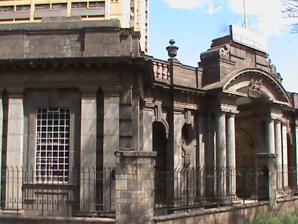
Building: Nairobi Gallery
Country: Kenya
Year built: 2005
Art Gallery in Nairobi, Kenya Nairobi Gallery Established 2005 ; 20 years ago ( 2005 ) Location Kenyatta Avenue, Nairobi , Kenya Coordinates 1°17′12″S 36°49′04″E / 1.286789°S 36.817833°E / -1.286789; 36.817833 Type Art Gallery The Nairobi Gallery ( Swahili : Nyumba ya sanaa ya Nairobi) is an art gallery located an at the edge of the Nairobi central business district. The gallery is dedicated to showcasing African art. History The building was designed by C. Rand Ovary, the construction of which was completed in 1913 for the Ministry of Native Affairs, during colonial times, served as a government office that would have the function of counting marriages, births and deaths. From 1963, the building was used as the Provisional Commissioner's office until 1984. The building was later used as Kanu's branch office of Nairobi until 1997. In 1995, the building was declared a national monument. In 1997, ownership of the building was passed to the National Museums of Kenya . In 1999, the state corporation began the process of renovating the building. In 2005, the renovation work was completed and the gallery opened for the first time. During 2019, the National Museums of Kenya collaborated with Google to digitize the Nairobi gallery's exhibits to the Google Arts & Culture platform as well as add an adapted version of Google Street View to the museum's rooms. Collections The gallery has a collection of pan-African stamps from different countries of the continent as well as a collection of Joseph Murumbi's photos. In the "Joseph and Sheila Murumbi's Room", there are several pieces of furniture such as a Lamu sofa, a Zanzibar cupboard and posters about African heritage. The gallery also contains African jewelry. Part of the jewelry belongs to the Turkana culture . The gallery also contains African stools, traditional weapons, containers used by different Kenyan communities to store things or cook. The gallery also contains Nubian baskets and wood carvings. The gallery contains sculptures and paintings by artists from different parts of Africa such as Nigeria with works by Bruce Onokbrakpeya, Joseph Olabode and Asiru Olatunde Osogbo. The gallery also contains traditional clothing such as Egunguns . The gallery contains traditional textiles such as a collection of kangas . In 2015, the gallery showed work by Kenyan artist Peterson Kamwathi. In 2018, the gallery organized an exhibition featuring works by nine East African women artists, including artwork by Margaret Trowell, Rosemary Karuga, Magdalene Odundo, Theresa Musoke, Robin Anderson, Yony Wait-e, Joy Adamson, Geraldine Robarts and Nani Croze. In 2019, the gallery exhibited Tinga Tinga paintings which originated in Tanzania. Also in 2019, the gallery presented an exhibition with artists from Tanzania that included works by artists Robina Ntila and Muzu Suleiman. Gallery Adornment from East and West Africa African spoons Desert containers Traditional Vestments Carved gourds Trade beads References